Louis Péringuey

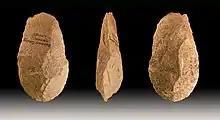
Paleolithic biface from Stellenbosch collected by Péringuey

In 1899 Péringuey discovered Paleolithic stone tools of the Acheulean type at a site named Bosman's Crossing near the Adam Tas Bridge at the western entrance to the town of Stellenbosch in South Africa. A plaque was erected at the site in 1962 by the Historical Monuments Commission with the following text: